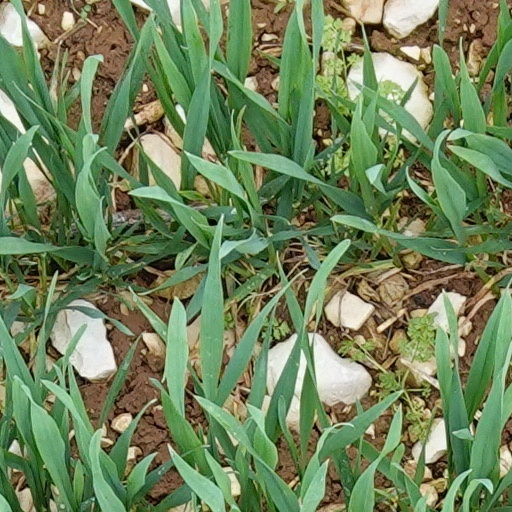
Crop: wheat